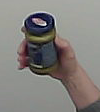
Product: barilla_pesto